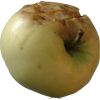
Label: Apple hit 1